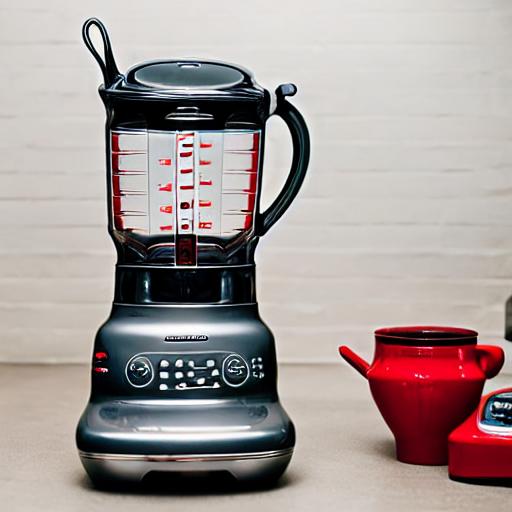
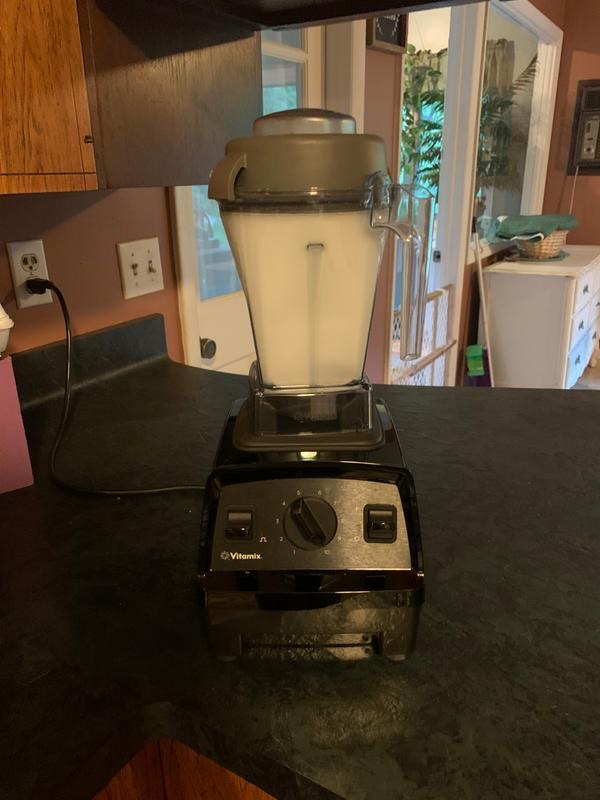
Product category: items_blender
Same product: no